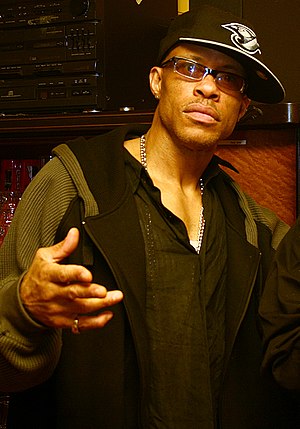
Guru (rapper)
Guru i 2006.
Guru, kunstnernavn for Keith Edward Elam, var en amerikansk rapper.